Scott Hansen (racing driver)

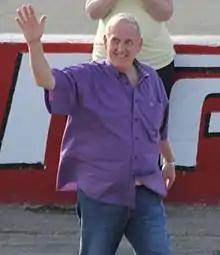
Hansen waves to crowd at Wisconsin International Raceway in 2015

Scott Hansen (born June 17, 1955) is an American stock car driver from Green Bay, Wisconsin. Now retired, Hansen primarily competed in the American Speed Association. He raced for several years in the NASCAR Craftsman Truck Series and Busch Series.